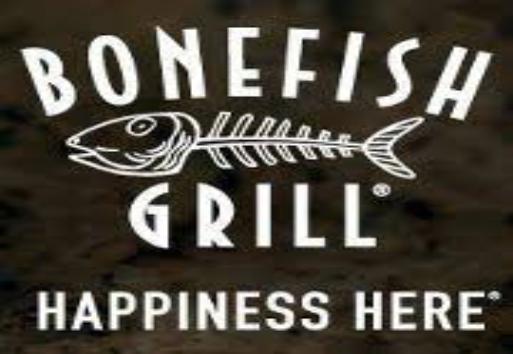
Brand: Bonefish Grill
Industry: Others